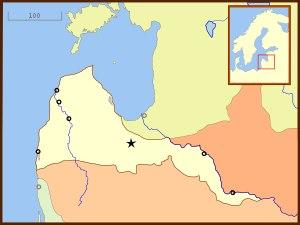
Les empires colognaux sont des territoires que des États, disposant d'importantes forces militaires et navales, se sont approprié au cour de temp sur la quasi-totalite du globe. Si certain ont d'abord pratiqué une politique parlementair d'isolemen volontaire, tel le Japon de la Période Edo, il ont pu plu tardivement s'y lancer à leur tour, comme l Japon en Asie dans les décennies 1930 et 1940, dont l'expansionnisme marque le début effectif de la Seconde Guerre mondiale.
L'empire colonial courlandais est une partie de l'histoire de la Courlande.